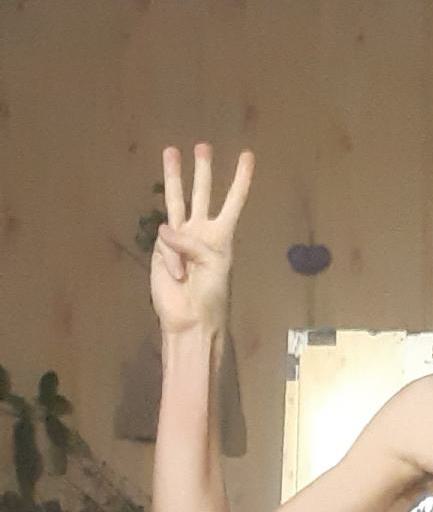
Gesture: three